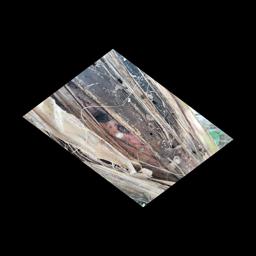
Label: BACTERIAL SOFT ROT